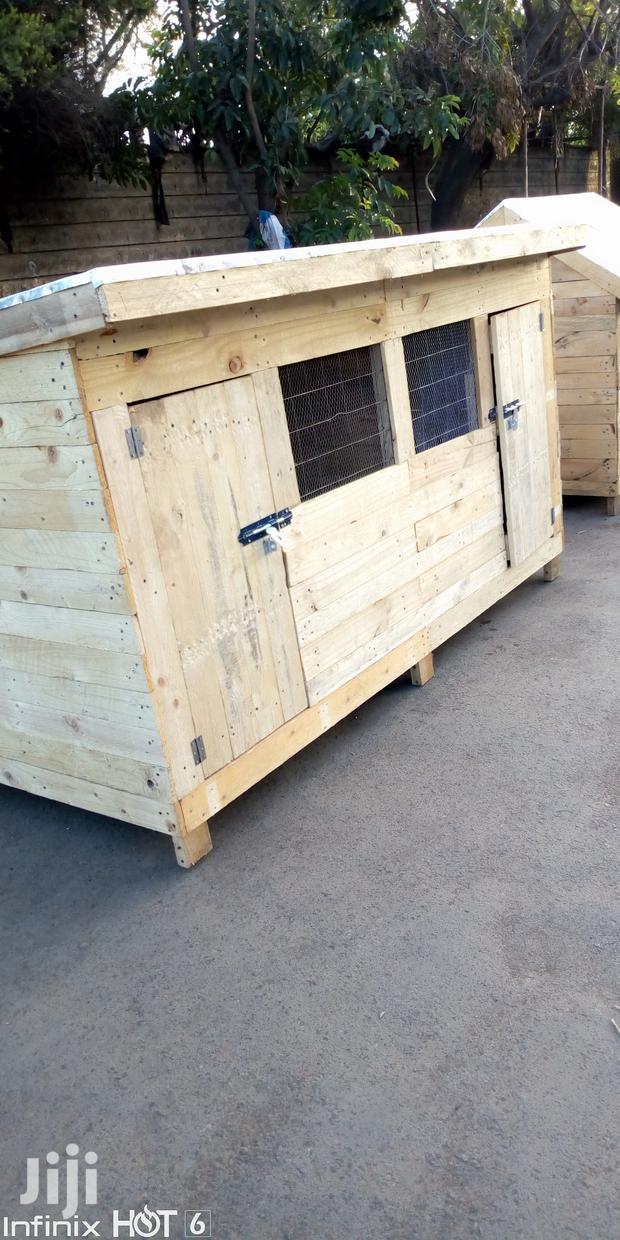
Mabanda mawili yaliyotengenezwa kwa mbao safi, yanayotumika kwa ajili ya shughuli za kuhifadhia wanyama wa kufugwa, yakiwa yamewekwa mbele ya maeneo yanayotumika kutengeneza na kuuza mabanda hayo.